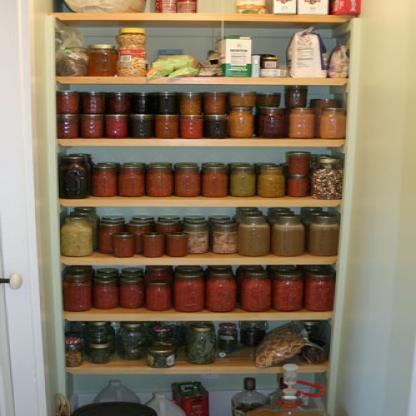
Scene: Indoor